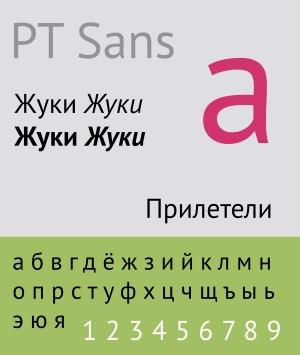
Alexandra Korolkova est une typographe russe née le 9 mai 1984.